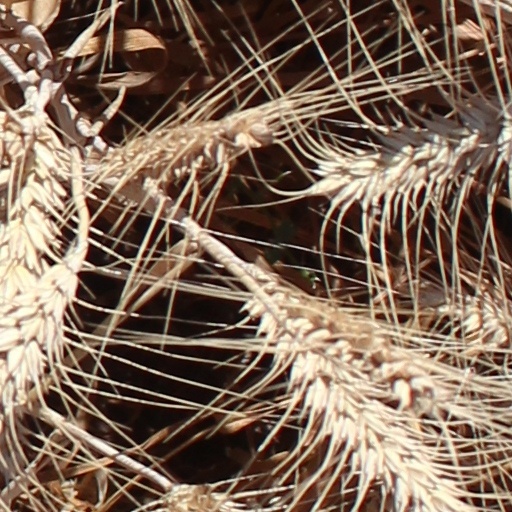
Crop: wheat